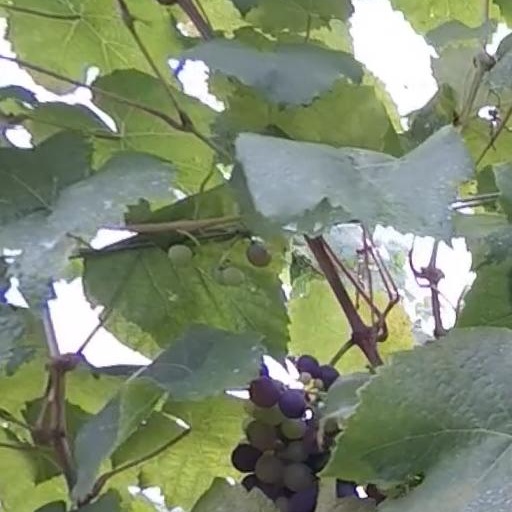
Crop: grape